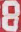
Number: 8